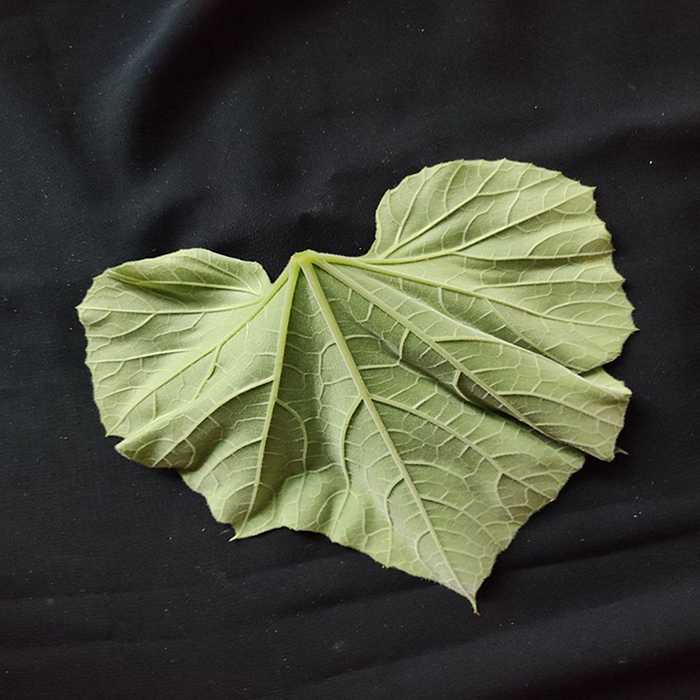
Plant: Bottle gourd
Label: Fresh leaf